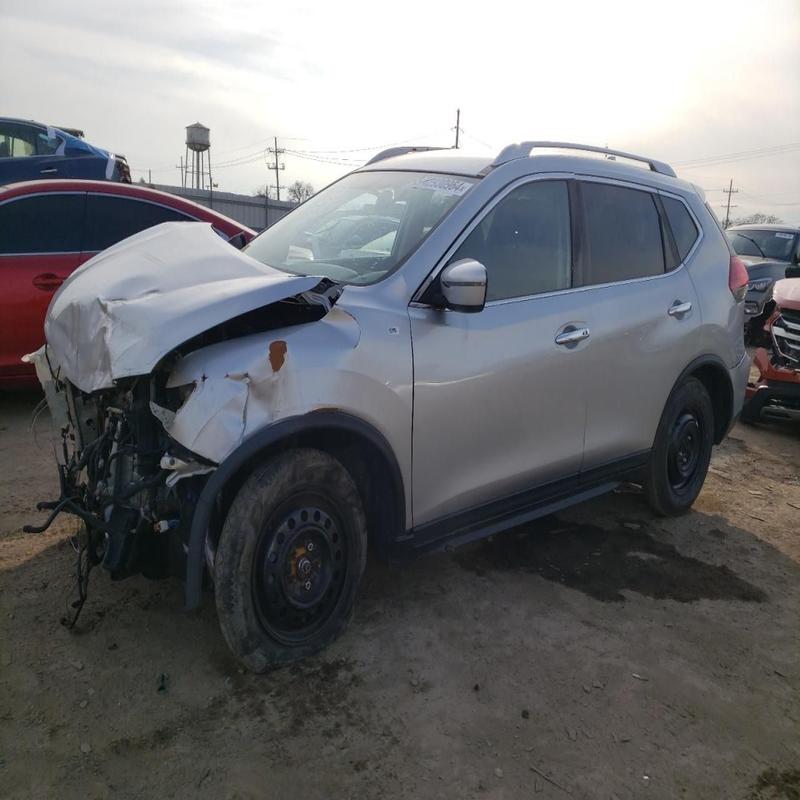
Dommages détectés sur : plaque d'immatriculation avant, pare-choc avant, feu avant droit, feu avant gauche, capot, aile avant gauche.
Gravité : majeur